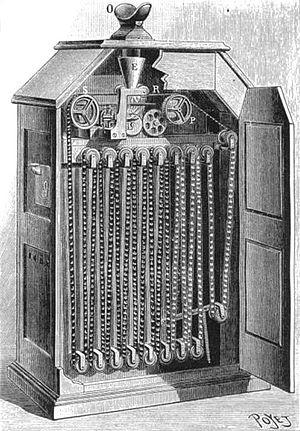
Le cinéma est un art du spectacle. En français, il est couramment désigné comme le « septième art », d'après l'expression du critique Ricciotto Canudo dans les années 1920. L’art cinématographique se caractérise par le spectacle proposé au public sous la forme d’un film, c’est-à-dire d’un récit, véhiculé par un support qui est enregistré puis lu par un mécanisme continu ou intermittent qui crée l’illusion d’images en mouvement, ou par un enregistrement et une lecture continus de données informatiques. La communication au public du spectacle enregistré, qui se différencie ainsi du spectacle vivant, se fait à l’origine par l’éclairement à travers le support, le passage de la lumière par un jeu de miroirs ou/et des lentilles optiques, et la projection de ce faisceau lumineux sur un écran transparent ou opaque, ou la diffusion du signal numérique sur un écran plasma ou à led. Au sens originel et limitatif, le cinéma est la projection en public d’un film sur un écran. Dès Émile Reynaud, en 1892, les créateurs de films comprennent que le spectacle projeté gagne à être accompagné par une musique qui construit l’ambiance du récit, ou souligne chaque action représentée.
Cet article retrace les grandes étapes qui jalonnent l'histoire technique du cinéma.
Thomas Alva Edison, né le 11 février 1847 à Milan dans l'Ohio et mort le 18 octobre 1931 à West Orange dans le New Jersey, est un inventeur, un scientifique et un industriel américain.
La première caméra argentique du cinéma, le Kinétographe, enregistre dès 1890 les premiers films du cinéma. Le Kinétoscope est le plus ancien dispositif de l’histoire du cinéma, destiné à visualiser les œuvres photographiques donnant l’illusion du mouvement, les films enregistrés par cette caméra, qui dépassent en durée la rotation cyclique du jouet optique et peuvent ainsi atteindre quelques minutes.
L'animation est l'appellation générique des techniques utilisées dans les films pour donner l'illusion du mouvement à une suite chronologique de représentations représentant les différentes positions d'un être vivant ou d'un objet, supposé entreprendre un geste, une mimique, un déplacement ou une quelconque transformation.
William Kennedy Laurie Dickson, né le 3 août 1860 au Minihic-sur-Rance et mort le 28 septembre 1935 à Twickenham, est un inventeur, producteur, directeur de la photographie, réalisateur, scénariste et acteur britannique, dont la carrière marquante s'est déroulée aux États-Unis. Il est l'un des inventeurs du cinéma, le premier réalisateur de films de l'histoire et le premier acteur dans un film.
Un Kinetoscope Parlor est un dispositif américain de projection individuelle de film qui se présentait sous la forme d'une boutique et de machines à sous, les kinétoscopes.
L’École de Brighton est un courant du cinéma britannique, présent au Royaume-Uni de 1898 à 1908, qui s’est développé à Brighton et à Hove, célèbres stations balnéaires jumelles, dont l’apport est essentiel sur le plan de la naissance du langage cinématographique. On lui doit notamment les premiers découpages techniques, les premiers gros plans, les premiers montages, les premiers plans subjectifs.
Le Kinétographe est la première caméra argentique de l’histoire du cinéma, conçue en collaboration par l’inventeur et industriel américain Thomas Edison avec son ingénieur électricien, William Kennedy Laurie Dickson, secondé par William Heise, spécialiste du télégraphe électrique. Elle enregistre les premiers films sur support photographique, en tout 148 films de 1890 à septembre 1895.